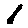
Label: 1